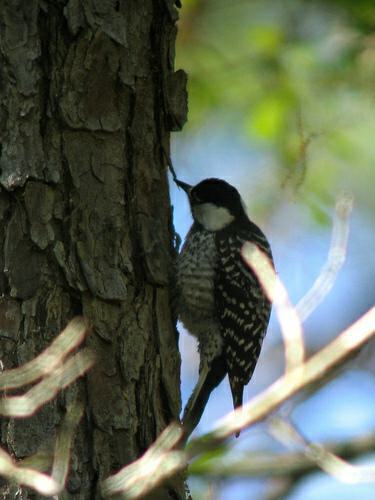
A photo of a red cockaded woodpecker